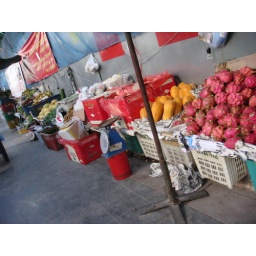
Bangkok, fruits selling in the street